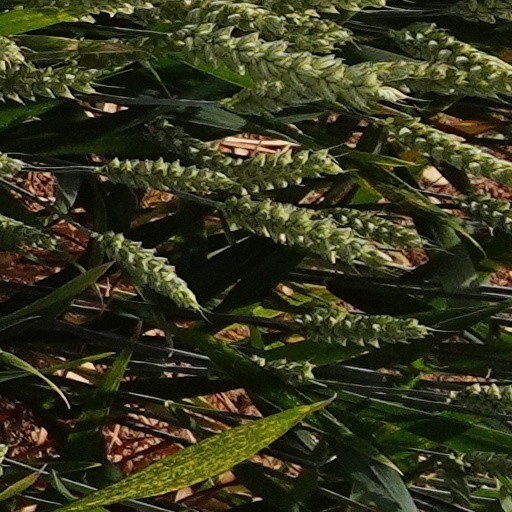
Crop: wheat